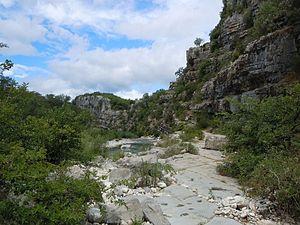
Gorges de la Beaume (chemin d'acces au Belvédère) - Labeaume - Ardèche
Les Gorges de la Beaume est la section de la rivière Beaume, traversant le Plateau des Gras, jusqu'à son confluent avec l'Ardèche. Cette section longue d'une dizaine de kilomètres est située sur les communes de Joyeuse, Rosières, Labeaume et Saint-Alban-Auriolles dans le département de l'Ardèche.